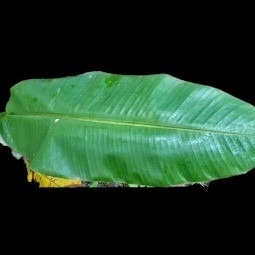
Label: Calcium